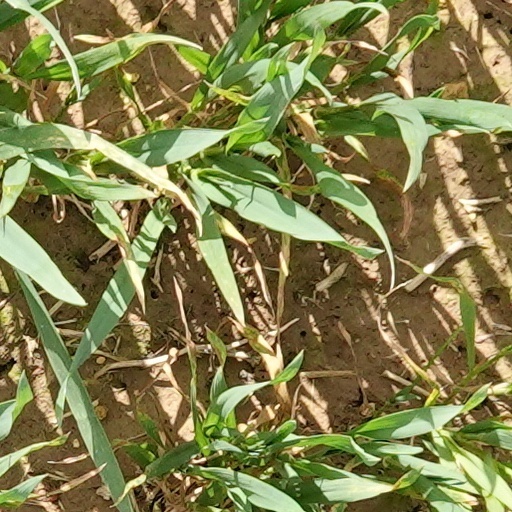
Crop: wheat